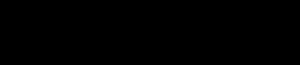
La voie des pentoses phosphates, ou voie de Warburg-Dickens-Horecker, est l'une des quatre voies métaboliques principales du métabolisme énergétique, avec la glycolyse, la voie d'Entner-Doudoroff de dégradation du glucose en pyruvate et la voie du méthylglyoxal.
Une voie métabolique est un ensemble de réactions chimiques se déroulant dans une cellule vivante et catalysées par une série d'enzymes qui agissent de manière séquentielle. Chaque réaction constitue une étape d'un processus complexe de synthèse ou de dégradation d'une molécule biologique finale. Dans une voie métabolique, le produit de la réaction catalysée par une enzyme sert de substrat pour la réaction suivante.